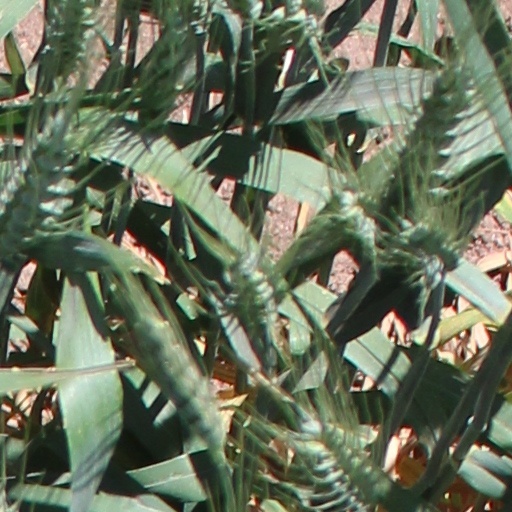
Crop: wheat